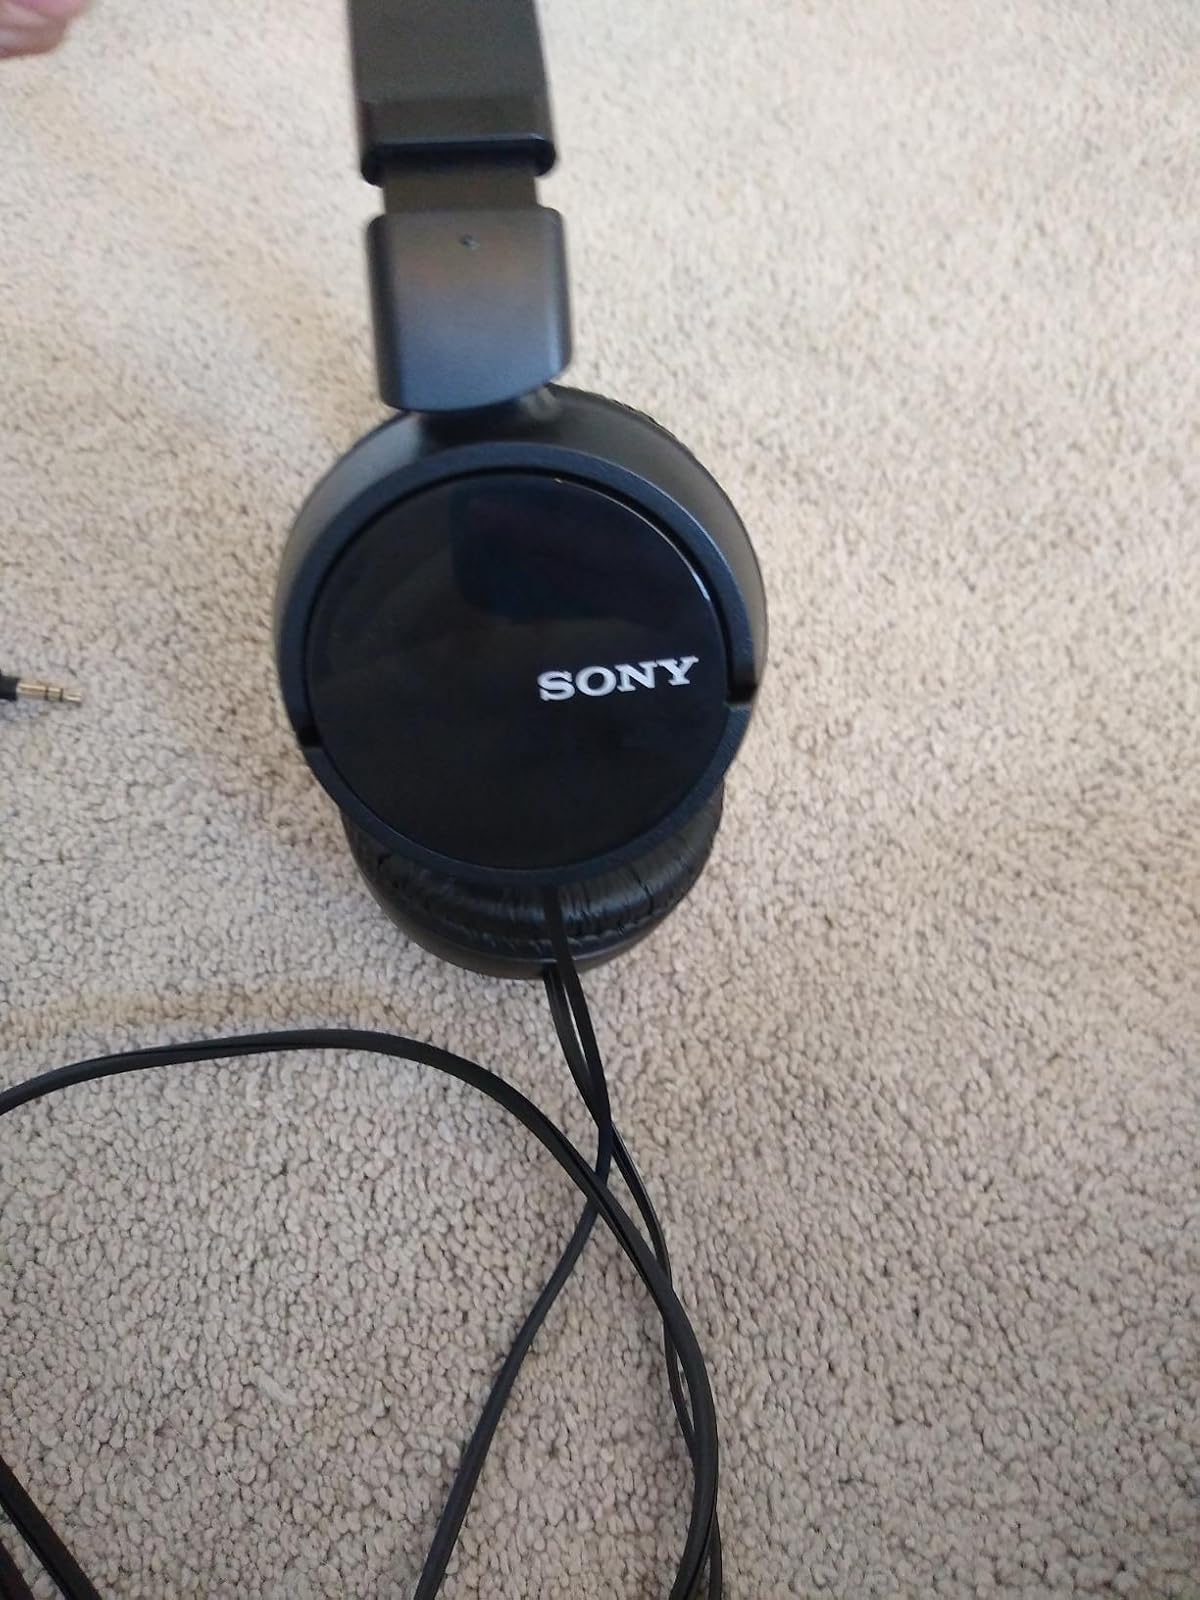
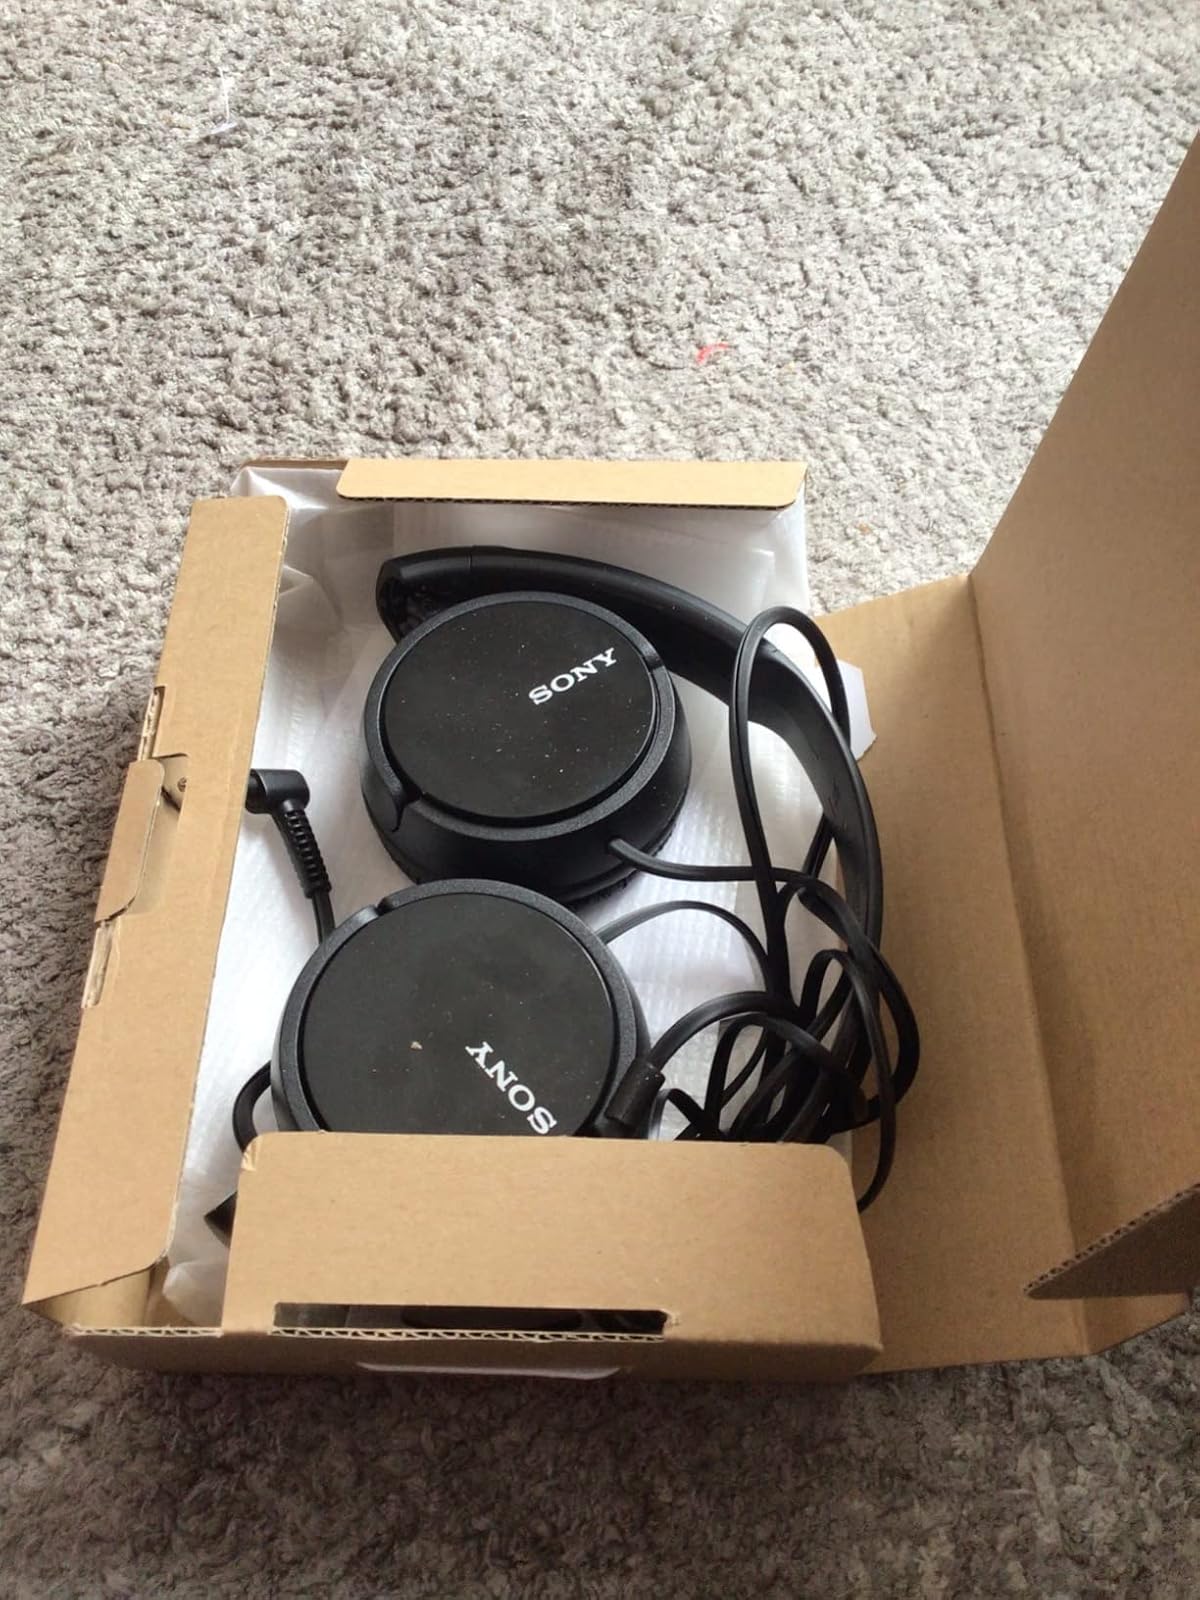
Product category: headphones
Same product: yes